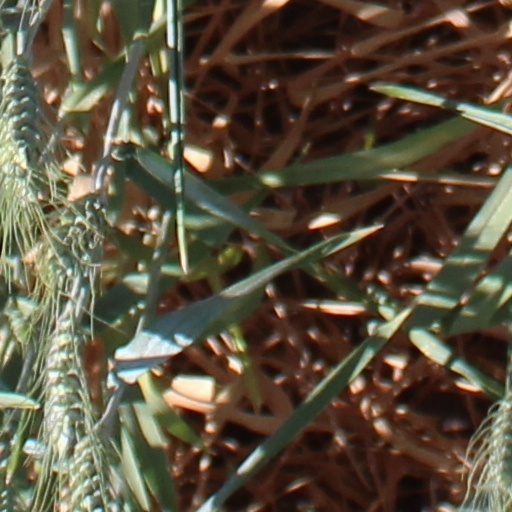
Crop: wheat